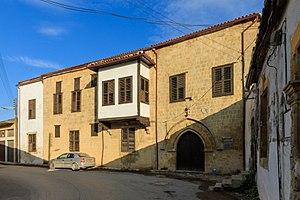
L’histoire de Chypre est celle d'une île méditerranéenne située au carrefour de l'Europe, du Levant et de l'Afrique.